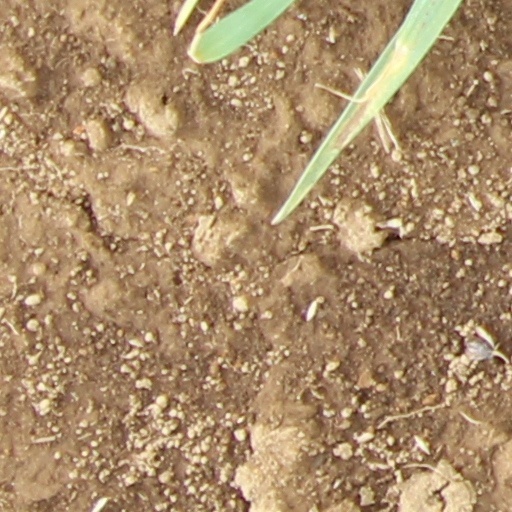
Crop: wheat